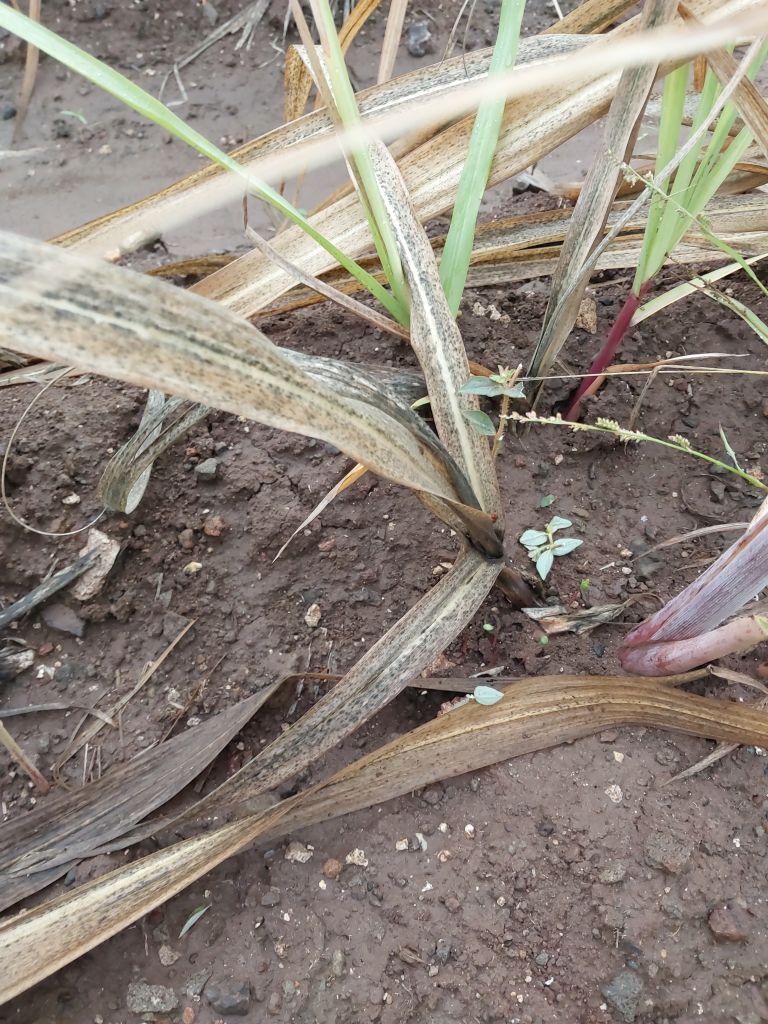
Label: Sett Rot